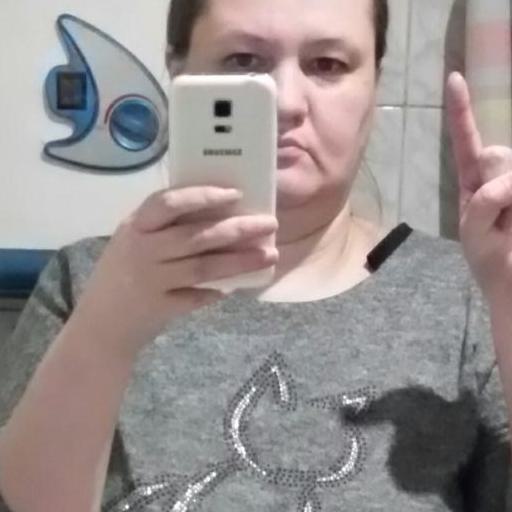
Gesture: no_gesture